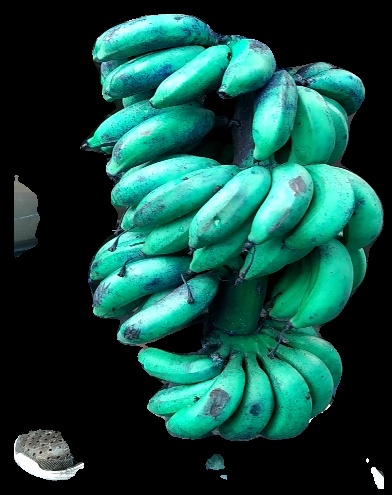
Variety: rasbale
Grade: grade3